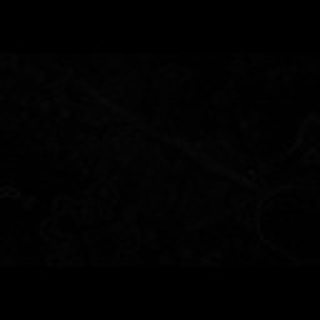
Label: cotton_target_spot